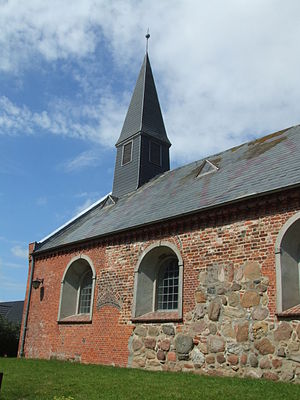
Follervig
Sankt Mortens Kirke i Follervig
Follervig, Vollerwiek eller Folerwiik er en landsby og kommune i det nordlige Tyskland under Kreis Nordfriesland i den delstaten Slesvig-Holsten. Byen er beliggende på halvøen Ejdersted i det sydvestlige Sydslesvig. Byen romanske stenkirke blev allerede indviet i 1113. Kirken er viet til Sankt Morten.